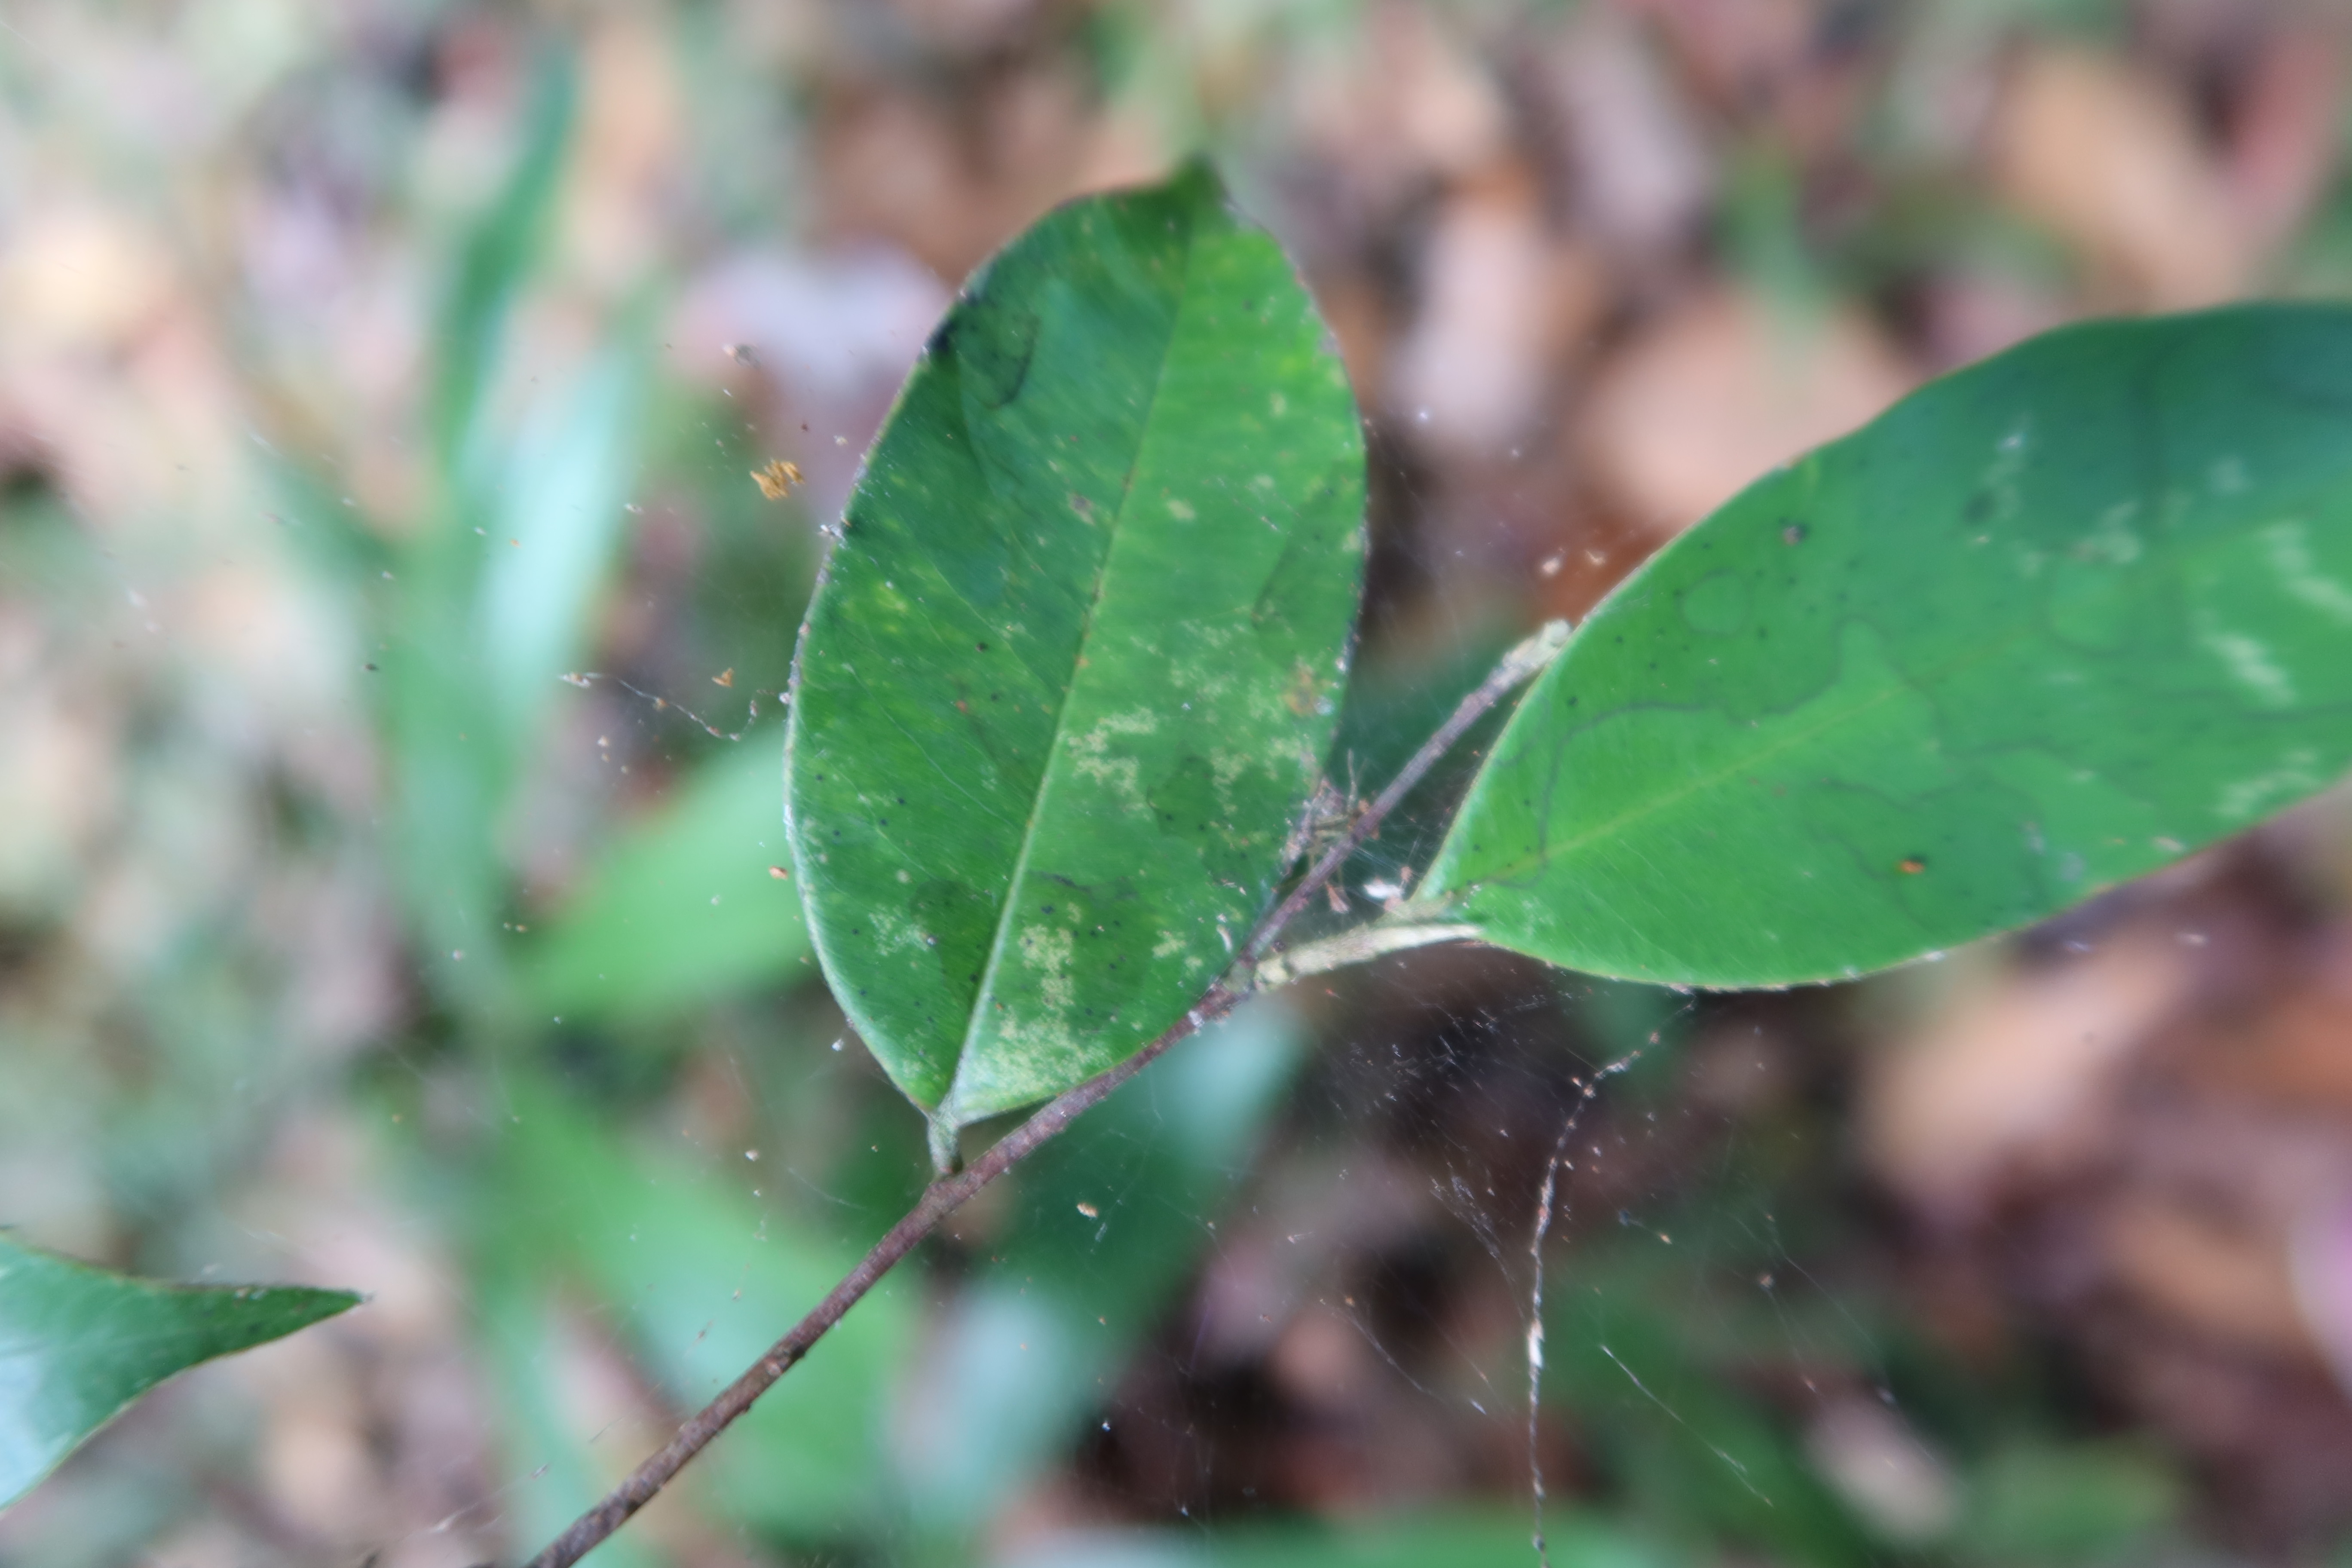
Label: Spiders